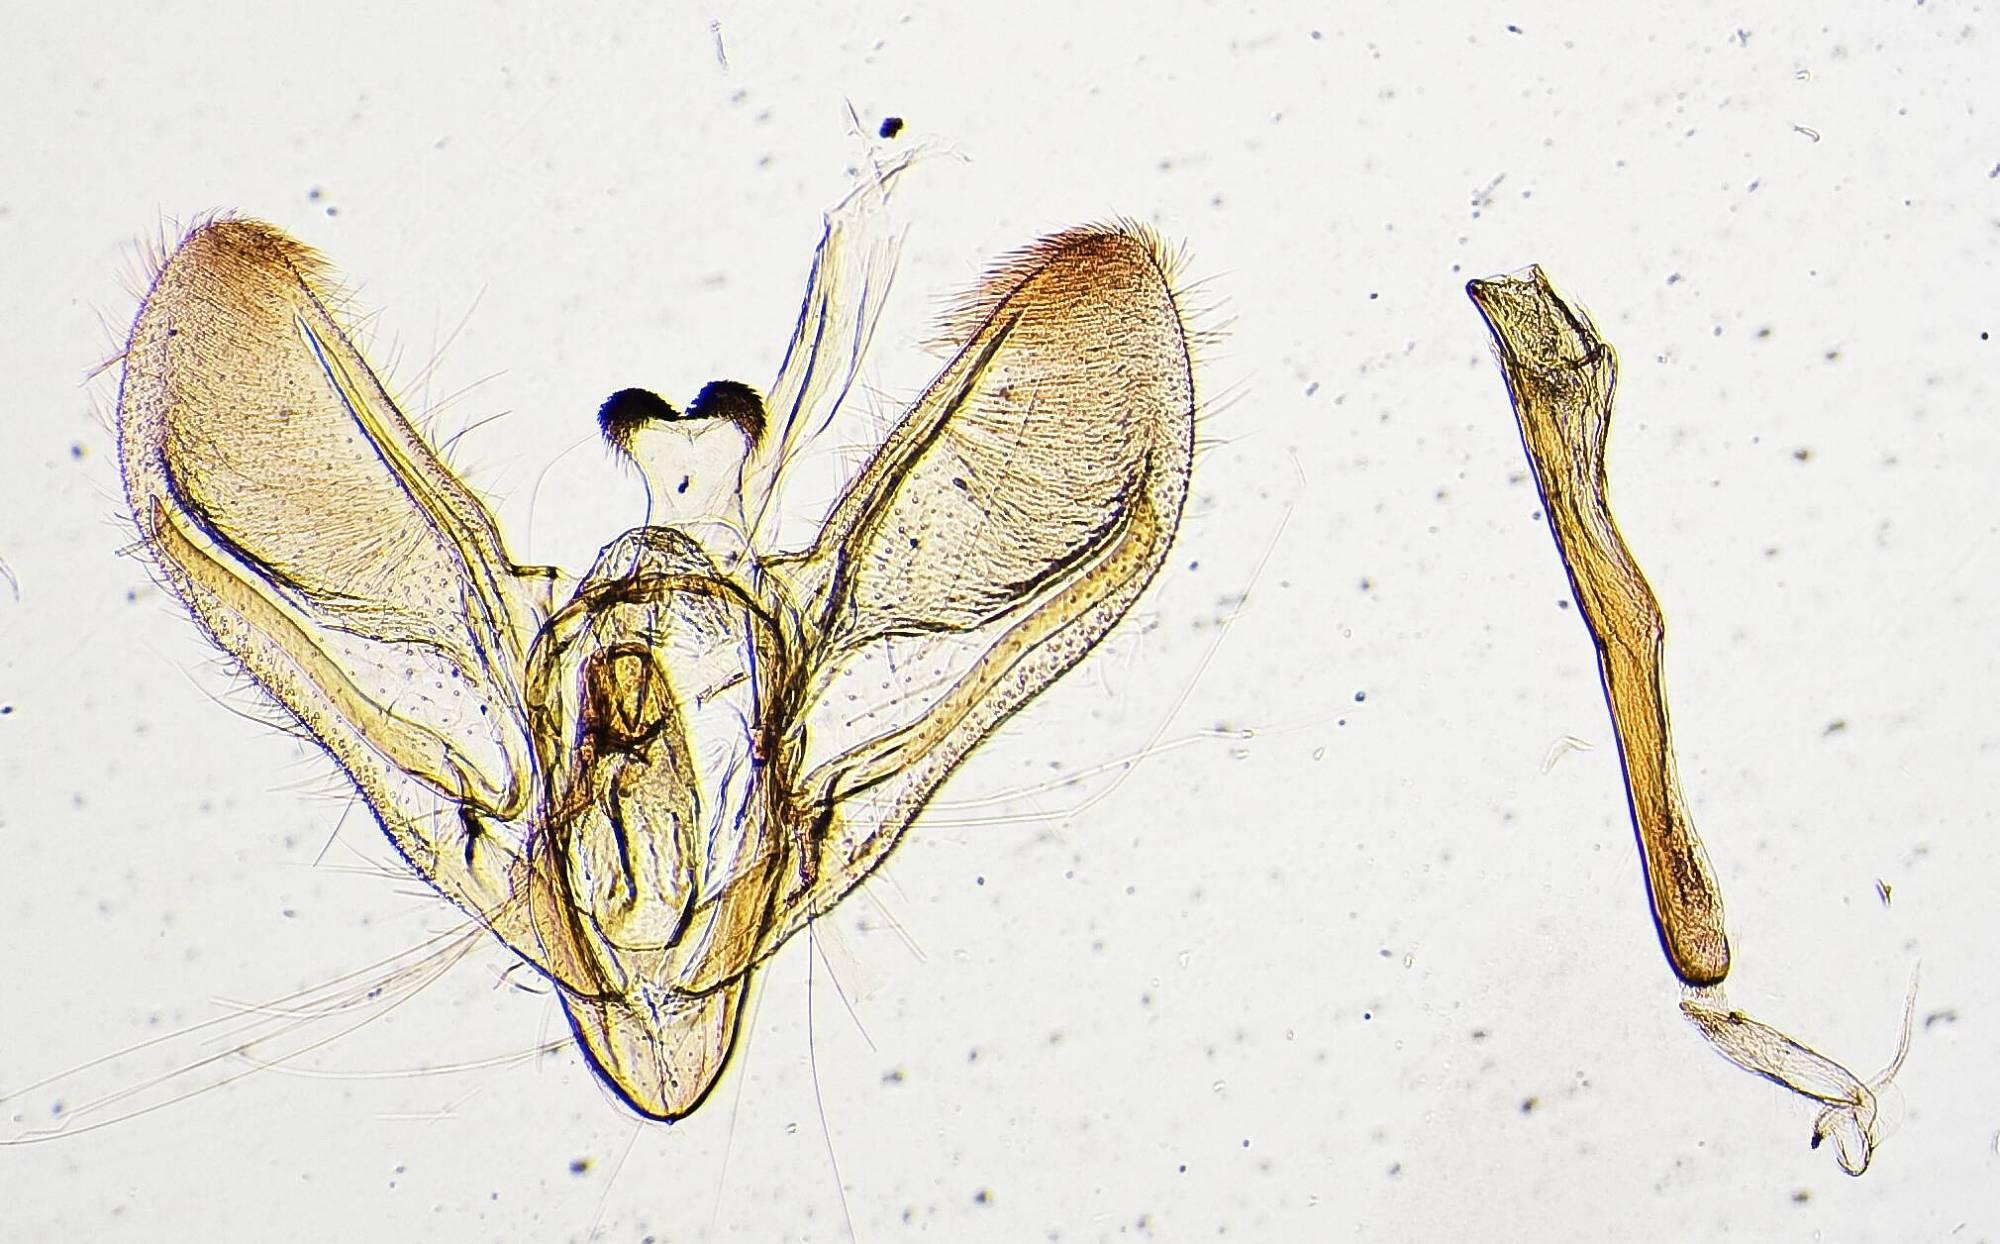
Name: Pyrausta potentalis
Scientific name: Pyrausta potentalis Barnes, 1914
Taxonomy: Animalia, Arthropoda, Insecta, Lepidoptera, Crambidae, Spilomelinae
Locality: Redington, Pima, Arizona, United States
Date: [Not Stated]